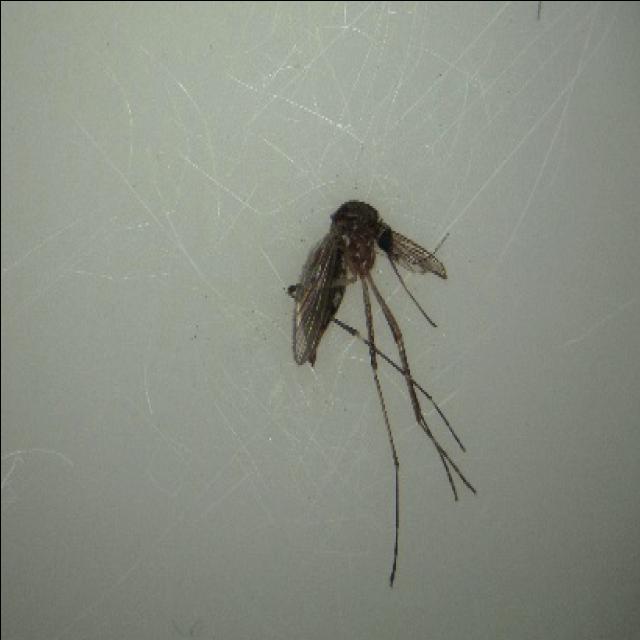
Species: aedes_vexans